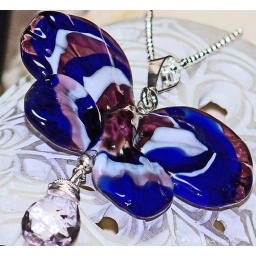
My handmade glass lampwork butterfly in a simple setting with a beautiful pink amethyst coiled in sterling silver wire.